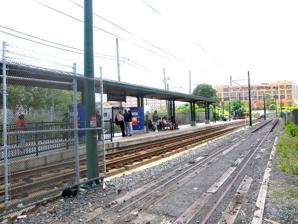
Building: Orange Street station (Newark Light Rail)
Country: United States of America
Year built: 1935
Newark Light Rail station Orange Street Orange Street station south from the street toward Penn Station General information Location Orange Street between First and Duryea Streets Newark, New Jersey Coordinates 40°45′02″N 74°11′06″W / 40.7506°N 74.1850°W / 40.7506; -74.1850 Owned by New Jersey Transit Platforms 1 island platform Tracks 2 Connections NJ Transit Bus : 29 , 71 , 73 Construction Structure type At-grade Accessible Yes Other information Station code 30766 History Opened May 26, 1935 ( May 26, 1935 ) Services Preceding station NJ Transit Following station Park Avenue toward Grove Street Grove Street – Newark Penn Norfolk Street toward Newark Penn Location Orange Street station is a surface-level light rail stop in the Roseville section of Newark, New Jersey . A stop on the Newark City Subway line of the Newark Light Rail , Orange Street is a single island platform stop on the south side of the eponymous street between First Street and Duryea Street. The stop is next to interchange 13 on Interstate 280 and serves the southern end of Branch Brook Park in Newark. The next station north is Park Avenue and the next station south is Norfolk Street . The station is accessible for handicapped persons as part of the Americans with Disabilities Act of 1990 , with access at Orange Street from the sidewalk. Orange Street station opened on May 26, 1935 as part of the original Newark City Subway , a service between Heller Parkway station and Broad Street station (modern-day Military Park). The station was built just eight blocks east of the Delaware, Lackawanna and Western Railroad 's Roseville Avenue station , which closed on September 16, 1984. History The station was originally built by Public Service Corporation of New Jersey on May 26, 1935, and contained a connection to the Main Street line until March 30, 1952, when the route was converted into bus route no. 21. References